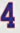
Number: 4